Pavaratty

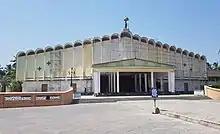
St. joseph's church

When talking about Pavaratty, it will always highlight to the St. Joseph's Parish Shrine, Pavaratty.